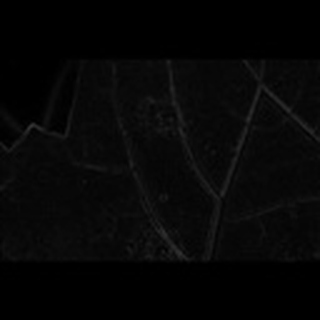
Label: cotton_target_spot